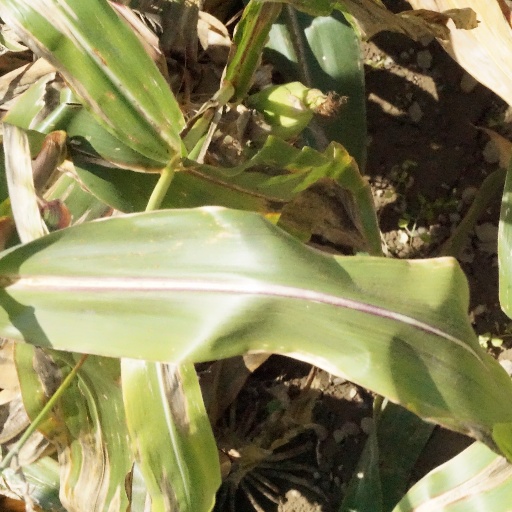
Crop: maize; corn